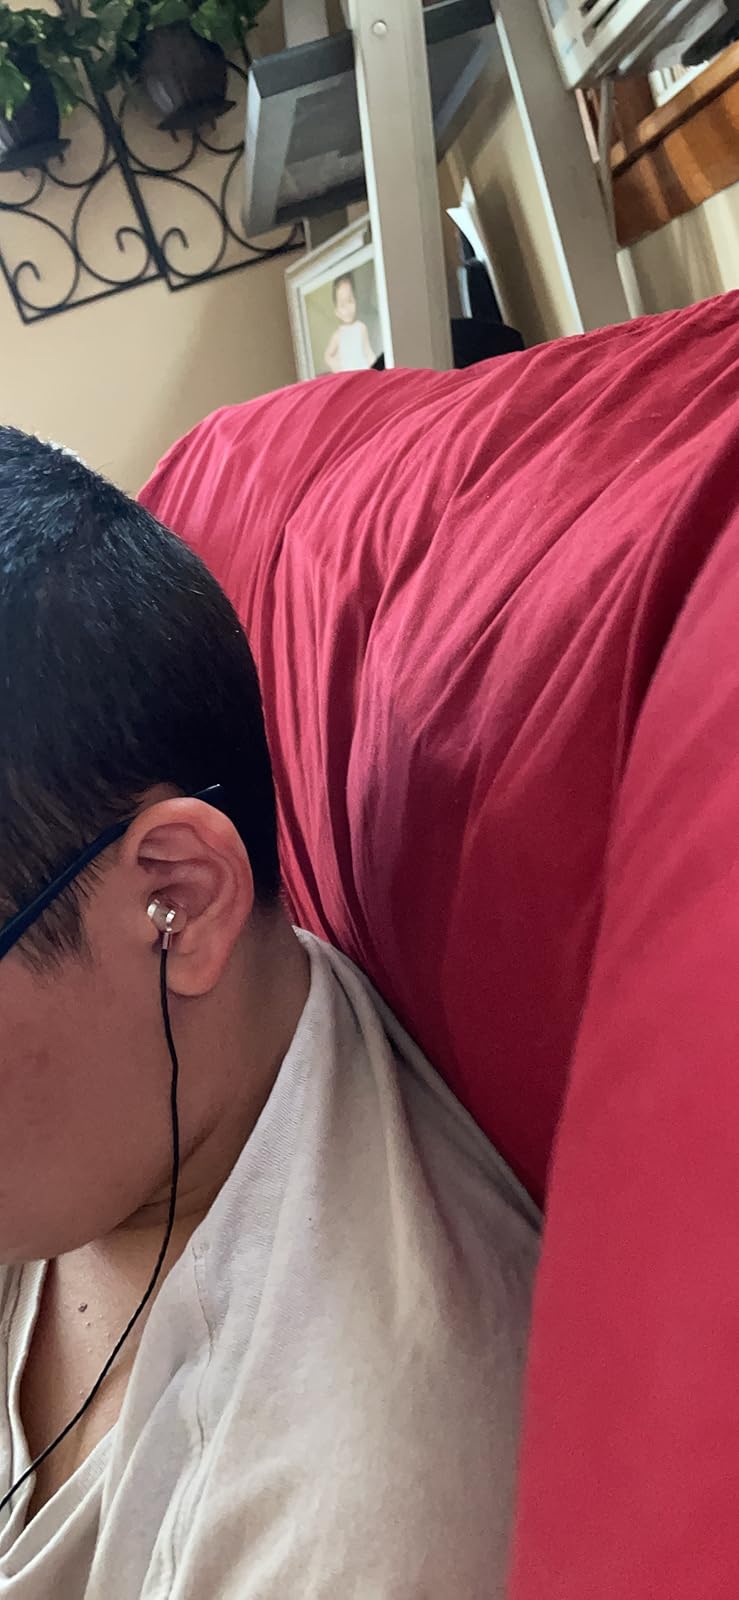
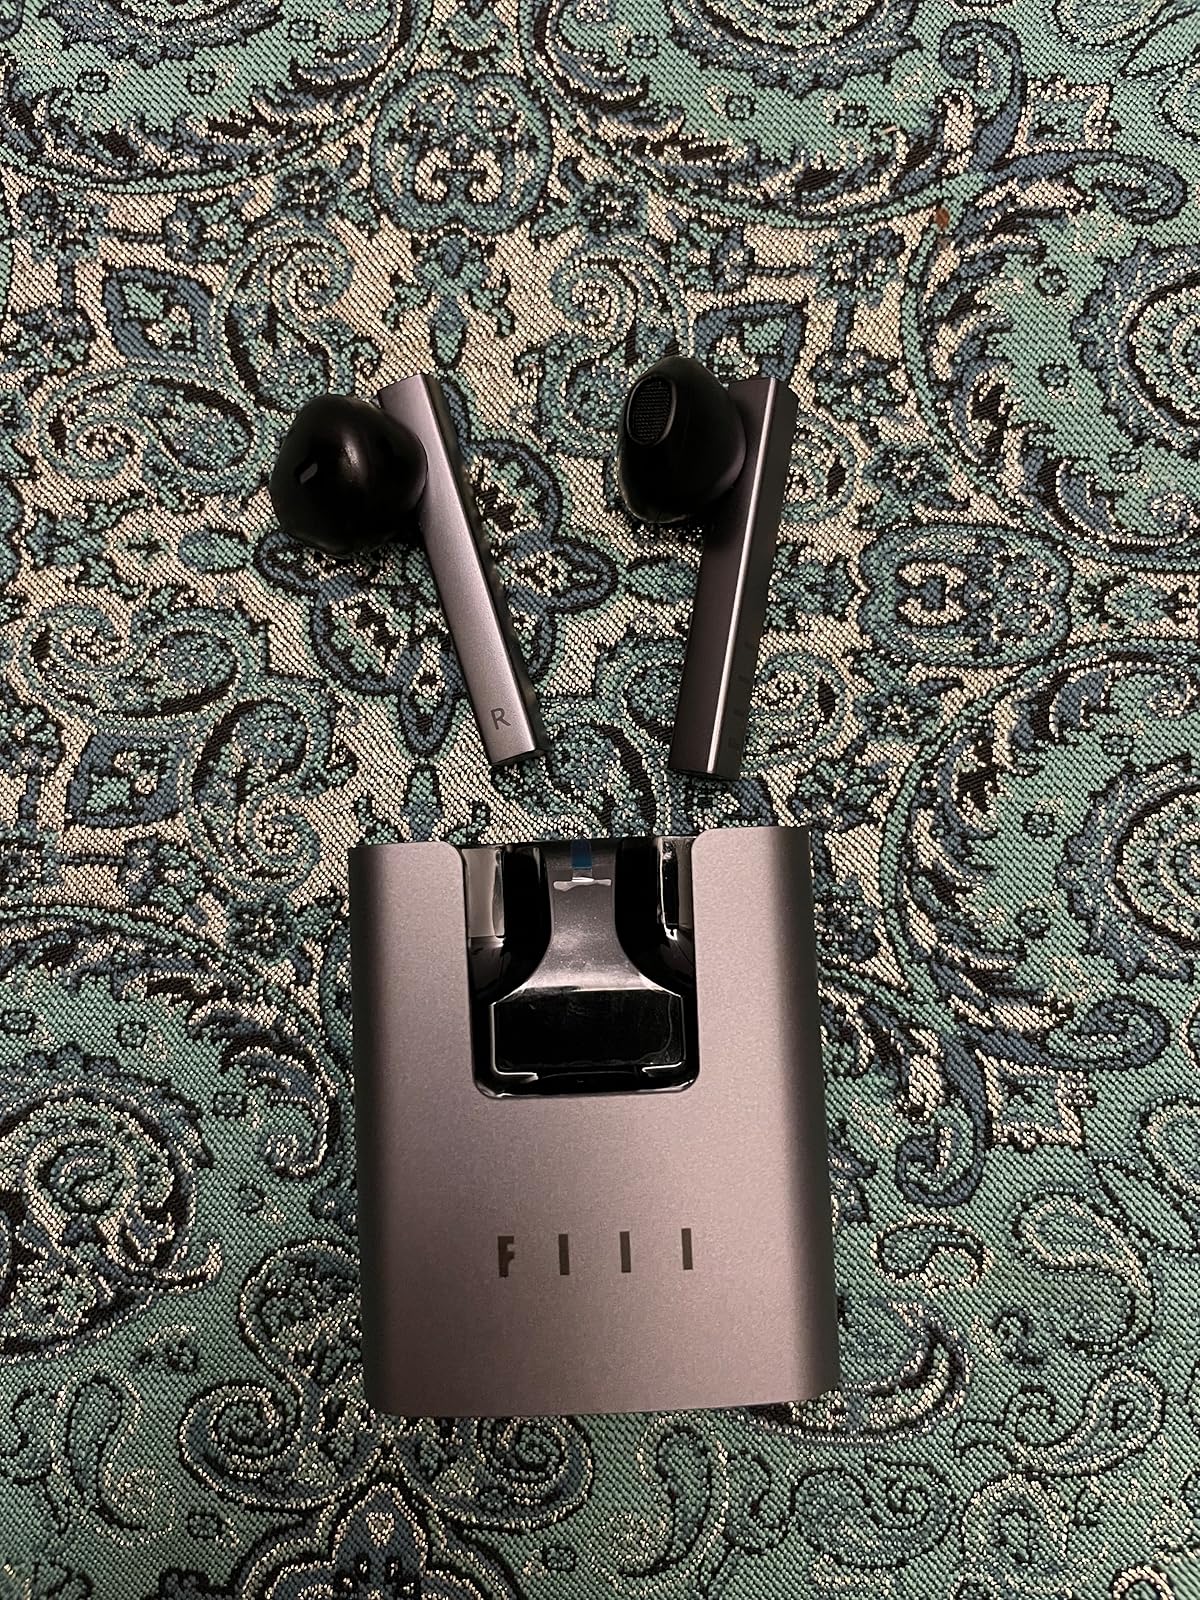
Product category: earbuds
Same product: no